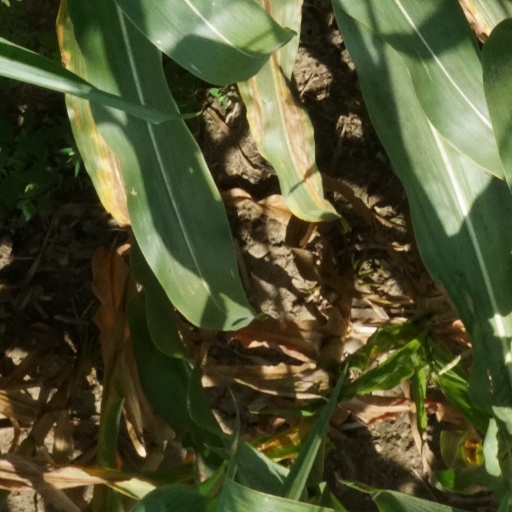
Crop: maize; corn